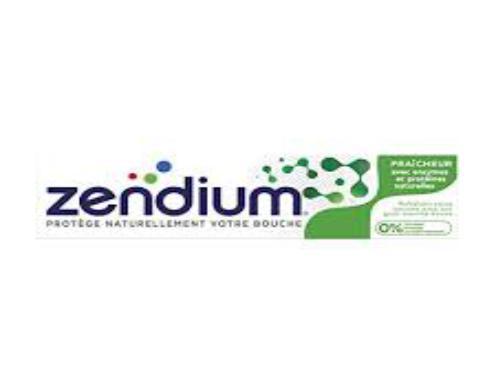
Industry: Medical